Lange (ski boots)

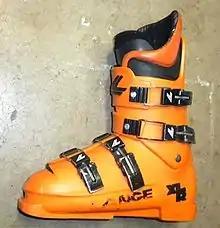
The XL-R cemented Lange's reputation as the racer's boot of choice. Modern boots are little changed from this example from the early 1980s.

Production was not the only issue; the new design also needed a test market to popularize it. Lange approached the United States ski team hoping to have them test the new design. However, they were being supplied by Heirling, and weren't interested.